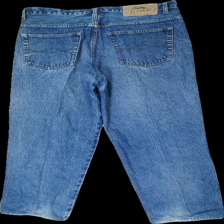
View: back
Type: Jeans
Category: Men
Brand: Rappson   (Gubb)
Colors: Blue
Material: 100% cotton
Cut: Regular
Size: 56
Season: All
Trend: Denim
Damage location: top center
Damage 2 location: bottom center
Price range: 100-150
Recommended usage: Reuse
Description: blå jeans